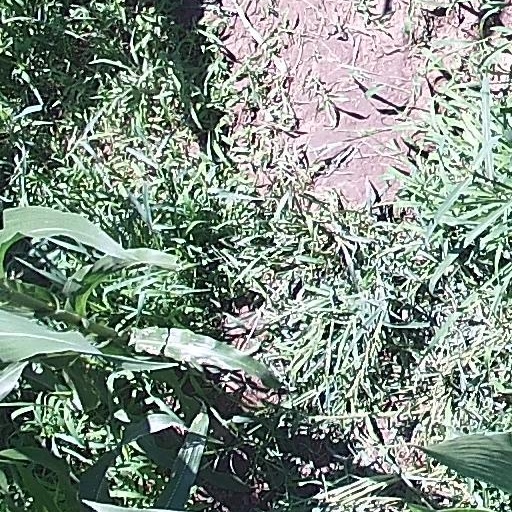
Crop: maize; corn